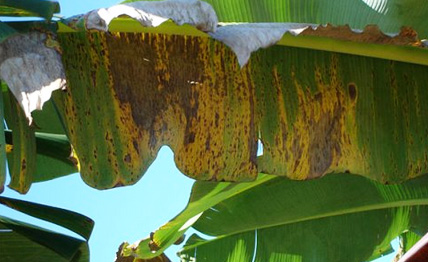
Plant: Banana
Disease: banana panama disease